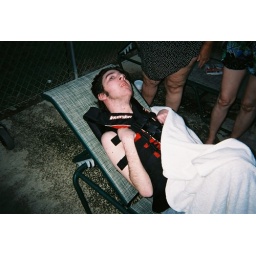
we were able to put him in the pool by using a lawn chair and carried the whole thing in the water